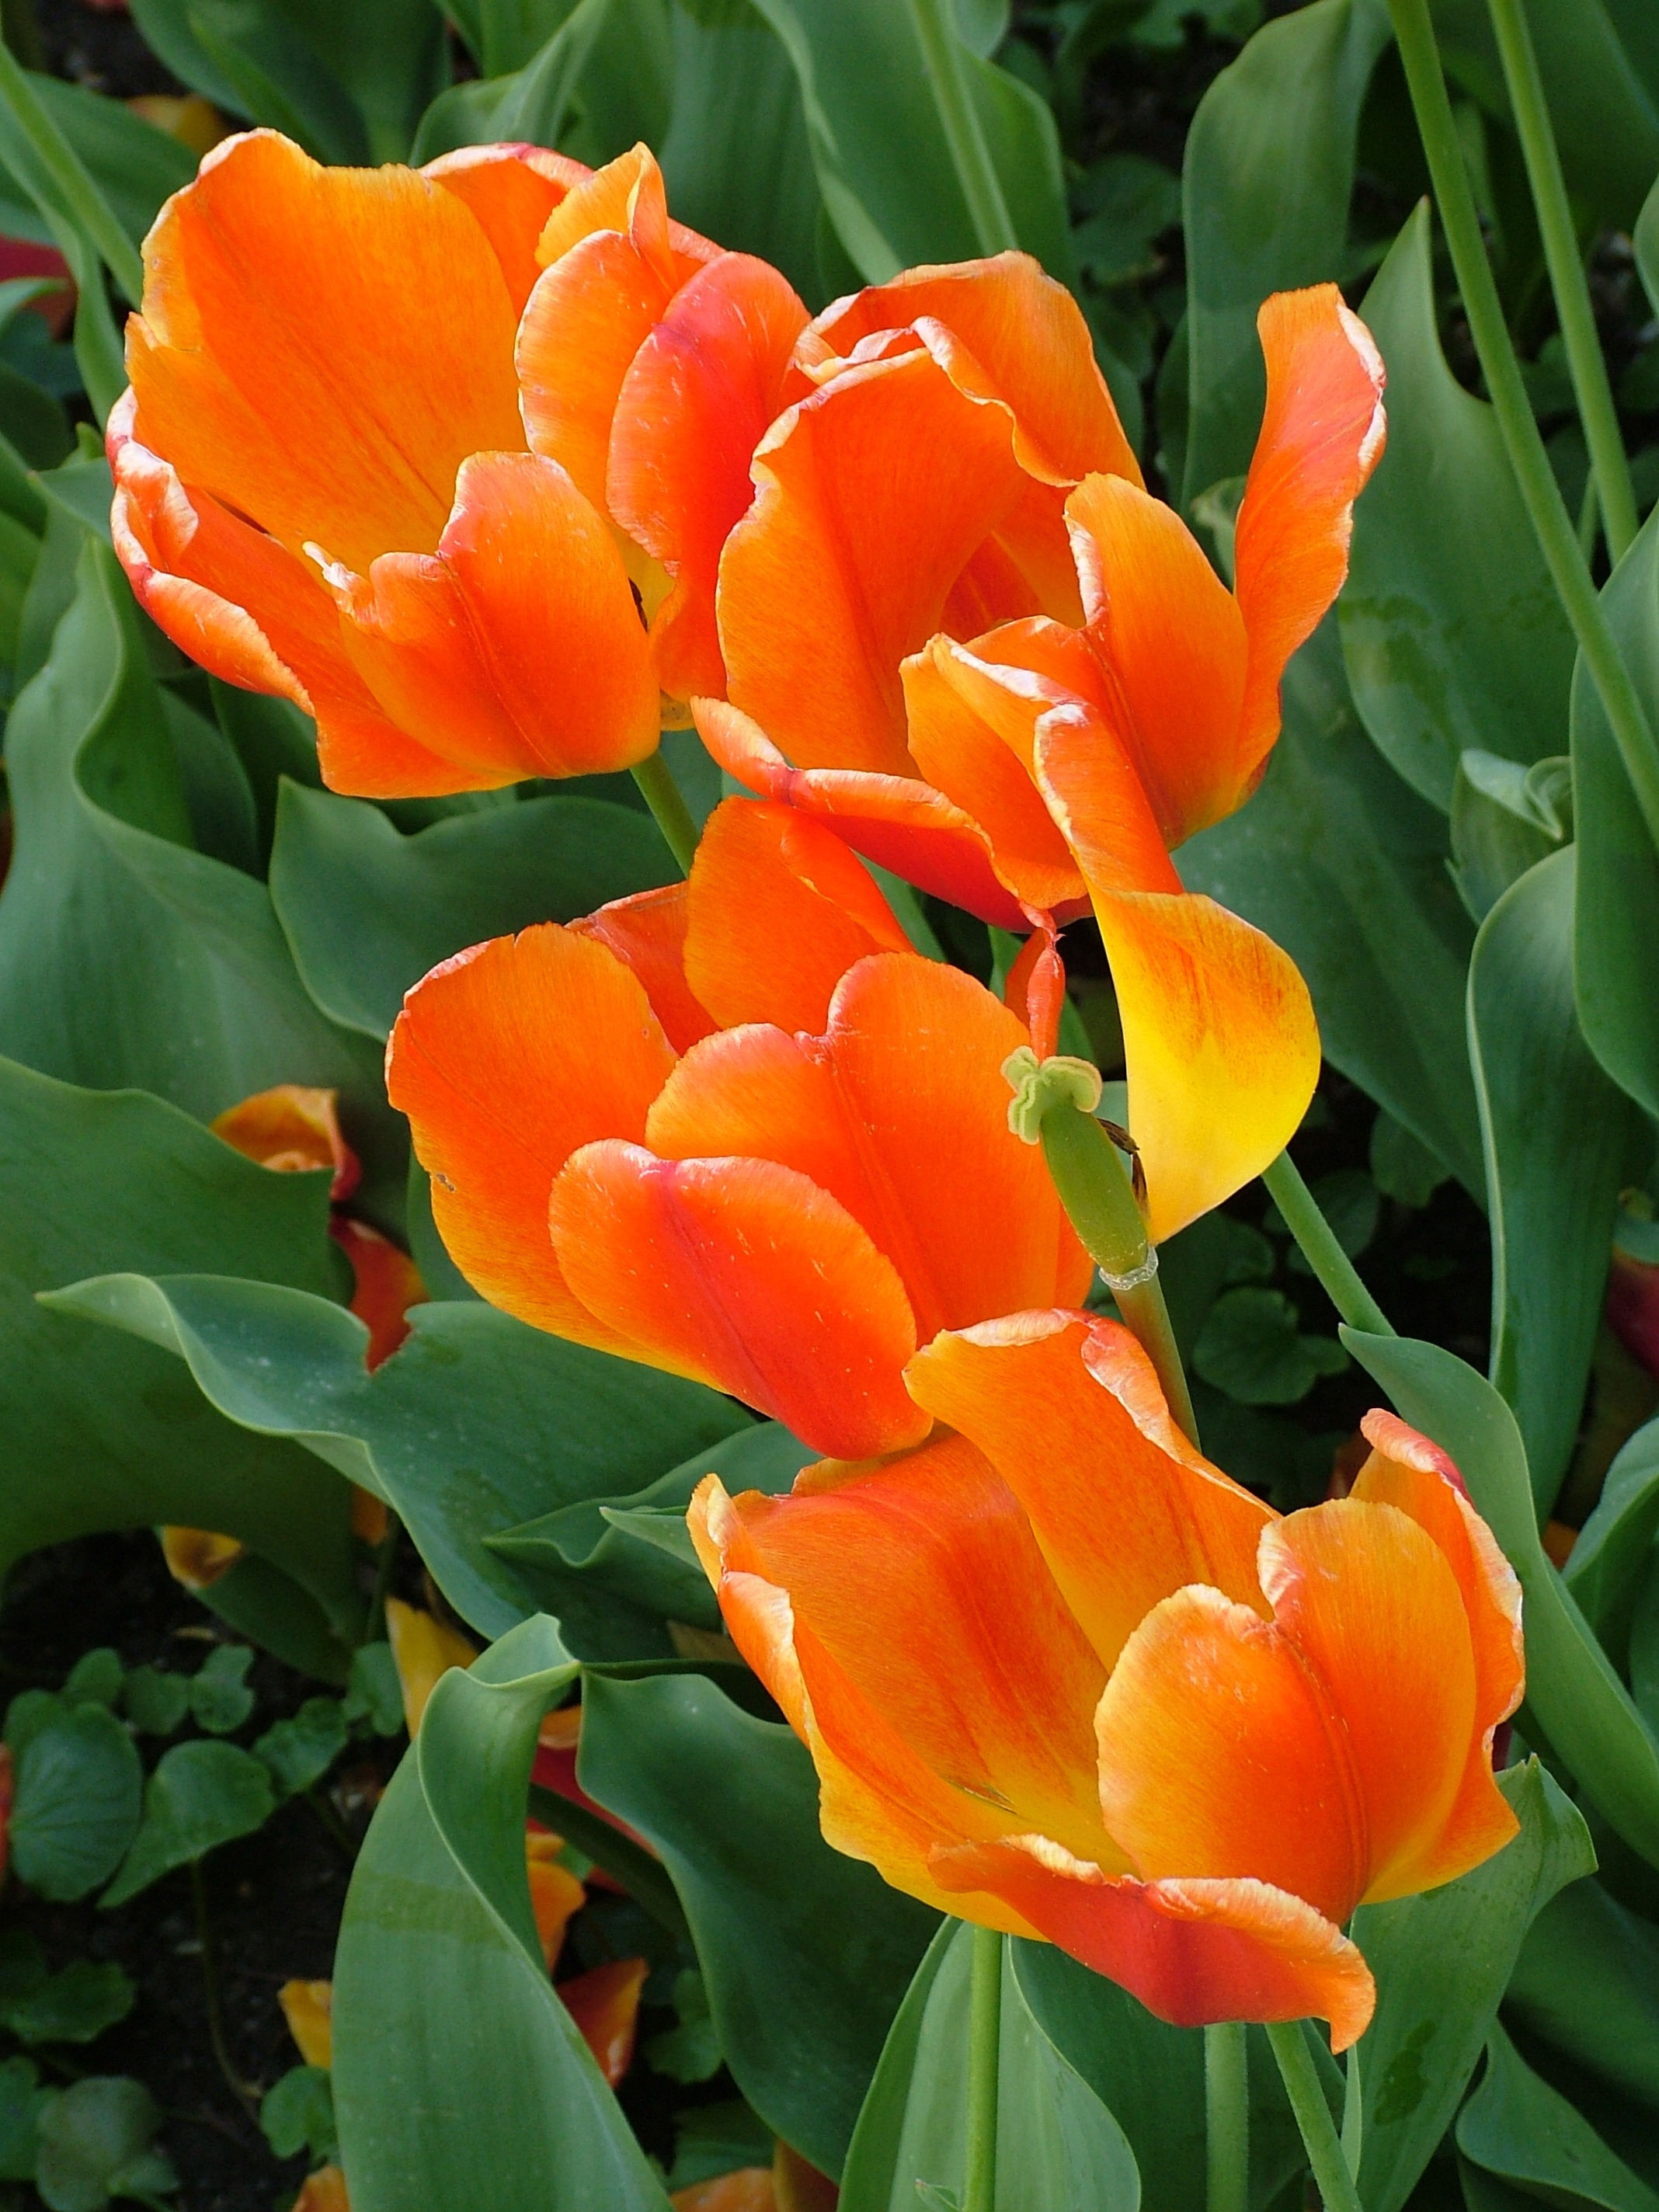
plant, flower, petal, tulip, orange, spring, green, tulips, flowering plant, lily family, land plant